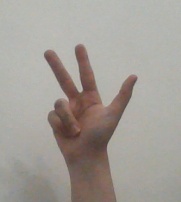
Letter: al